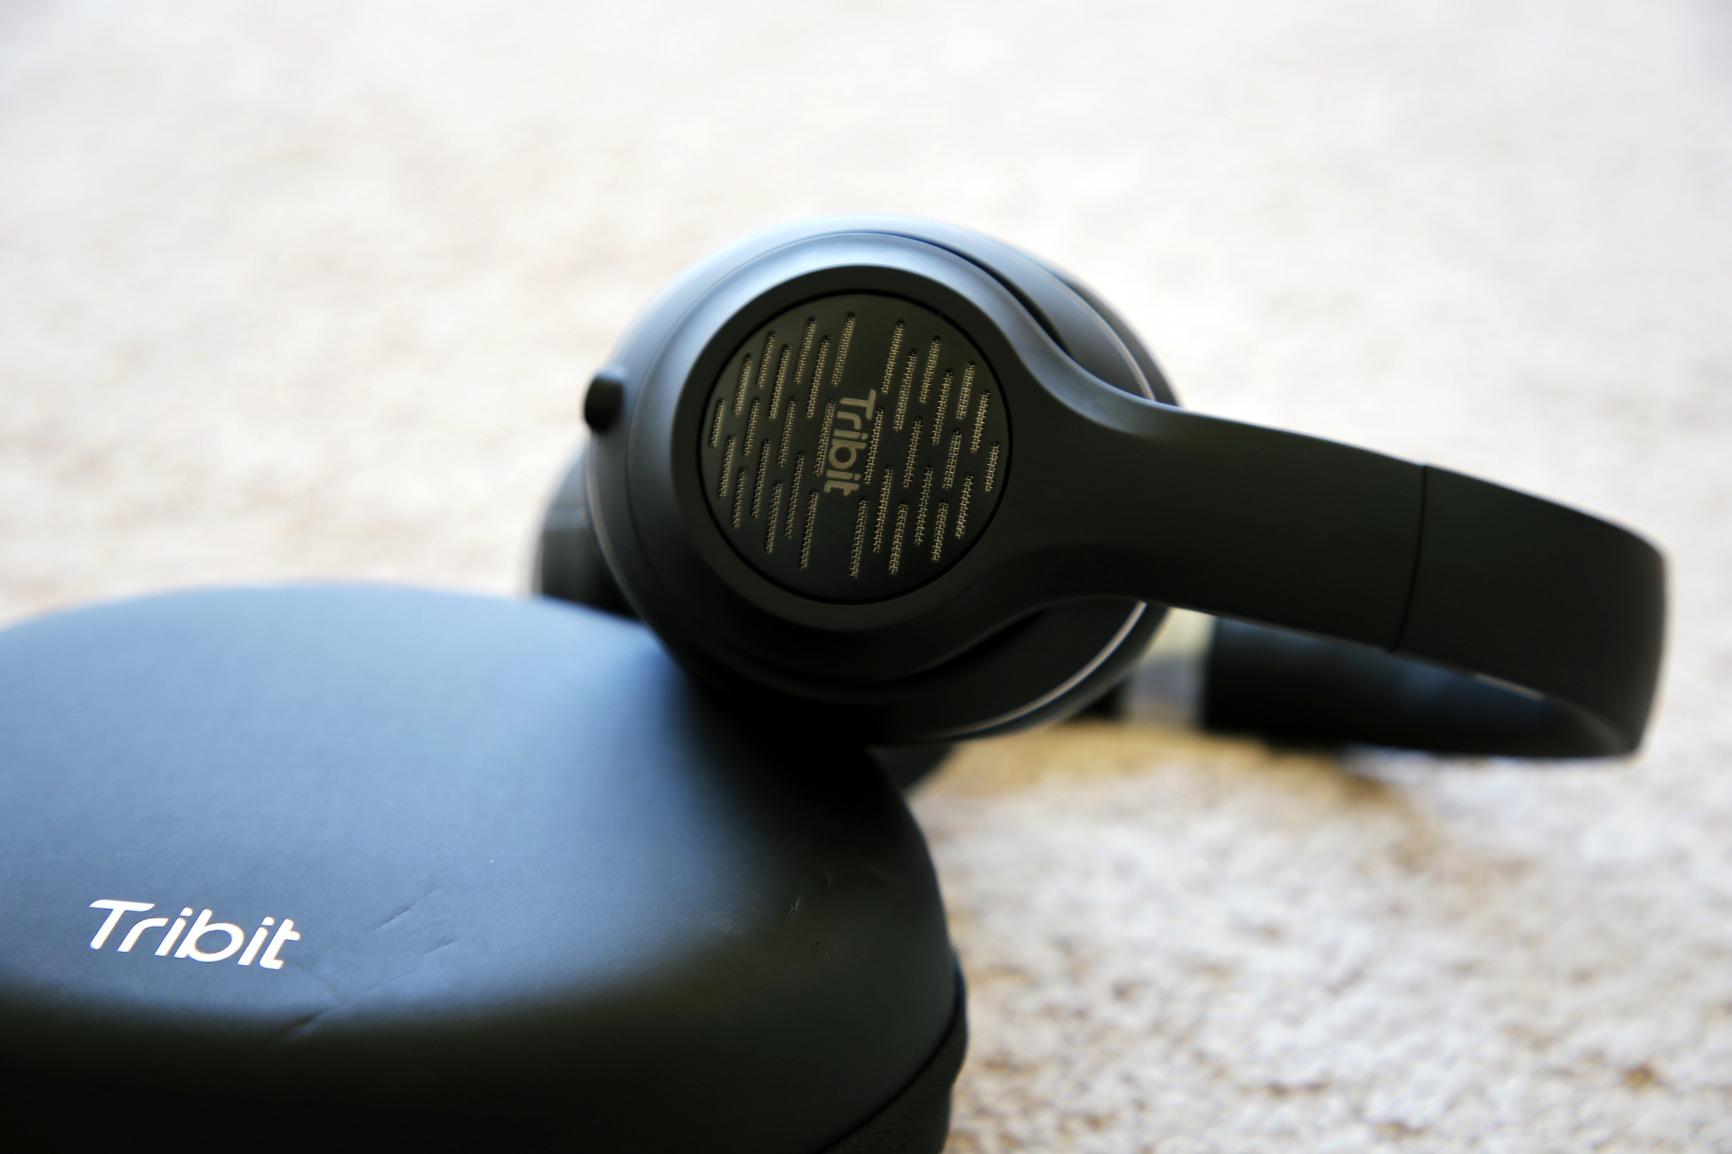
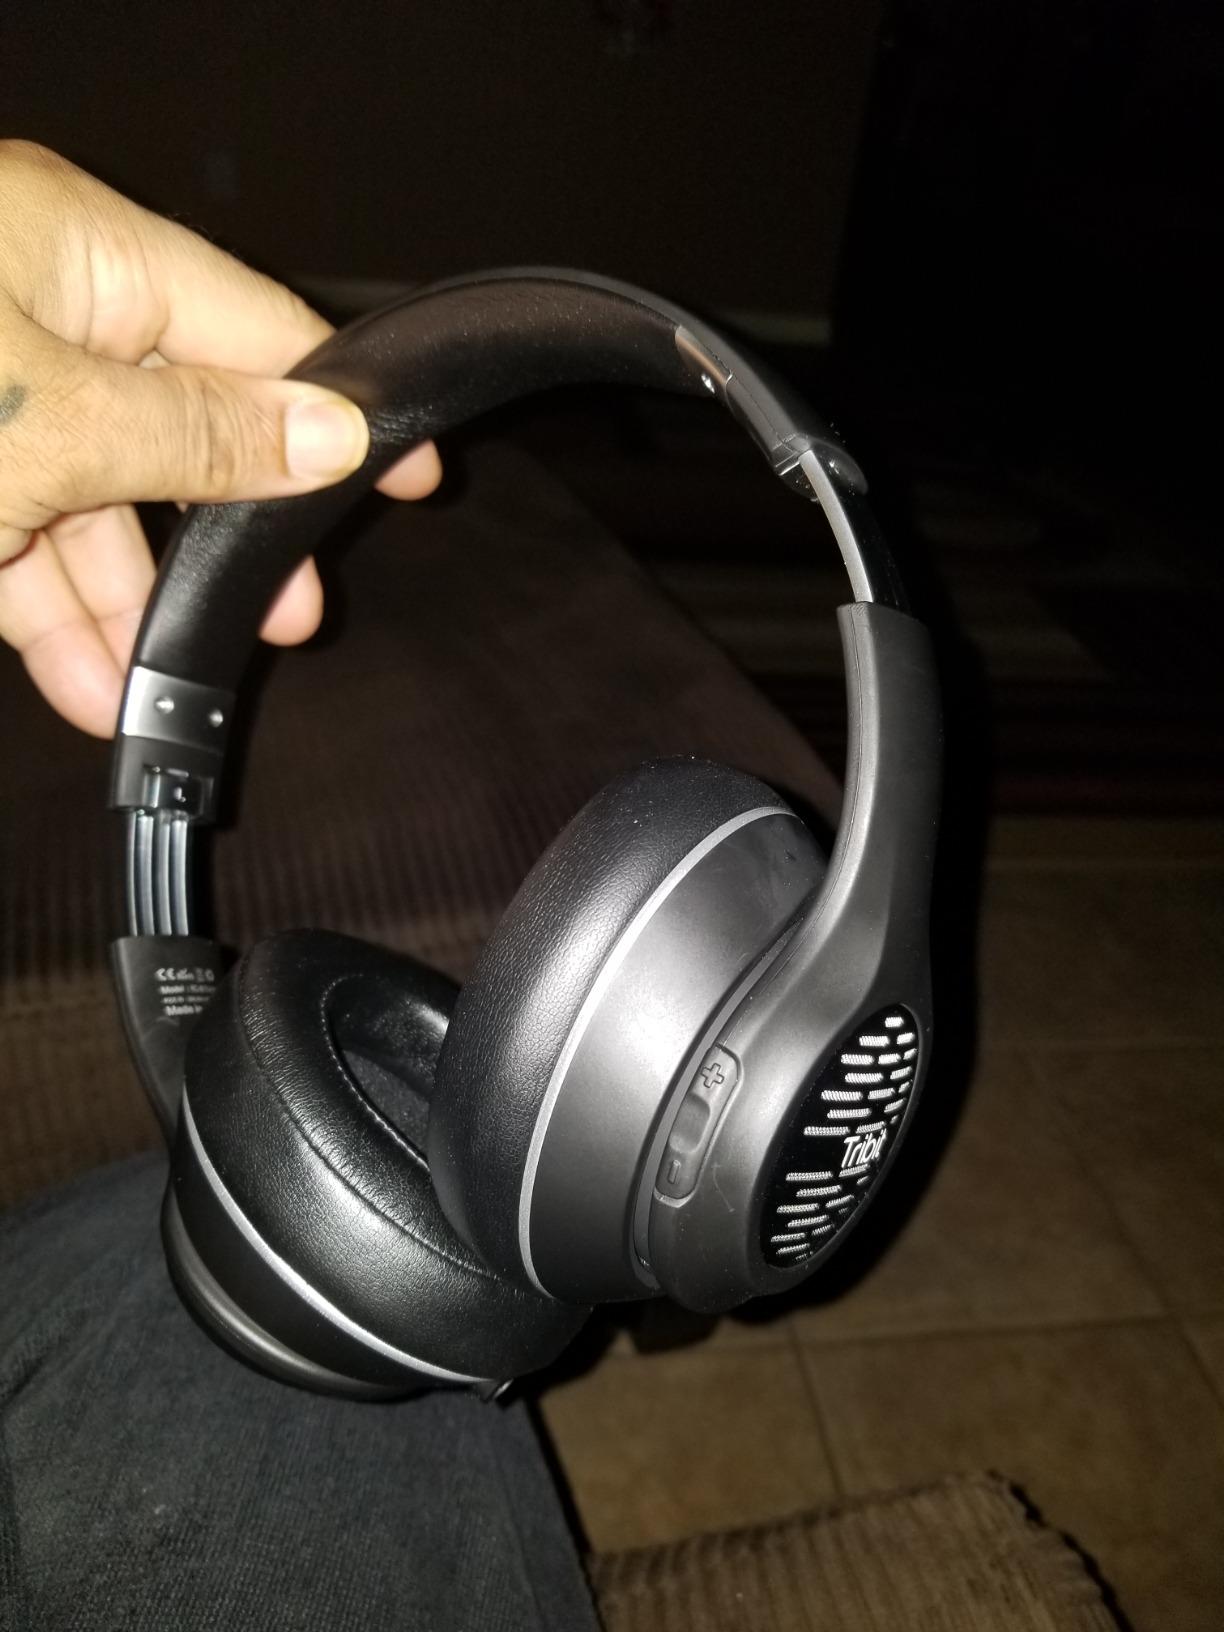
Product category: headphones
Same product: yes